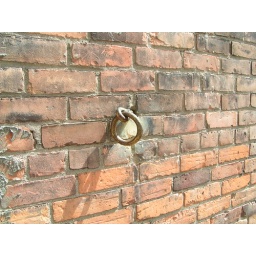
This ring is on a downtown building in Sudbury, Ontario. It is a horse hitch.